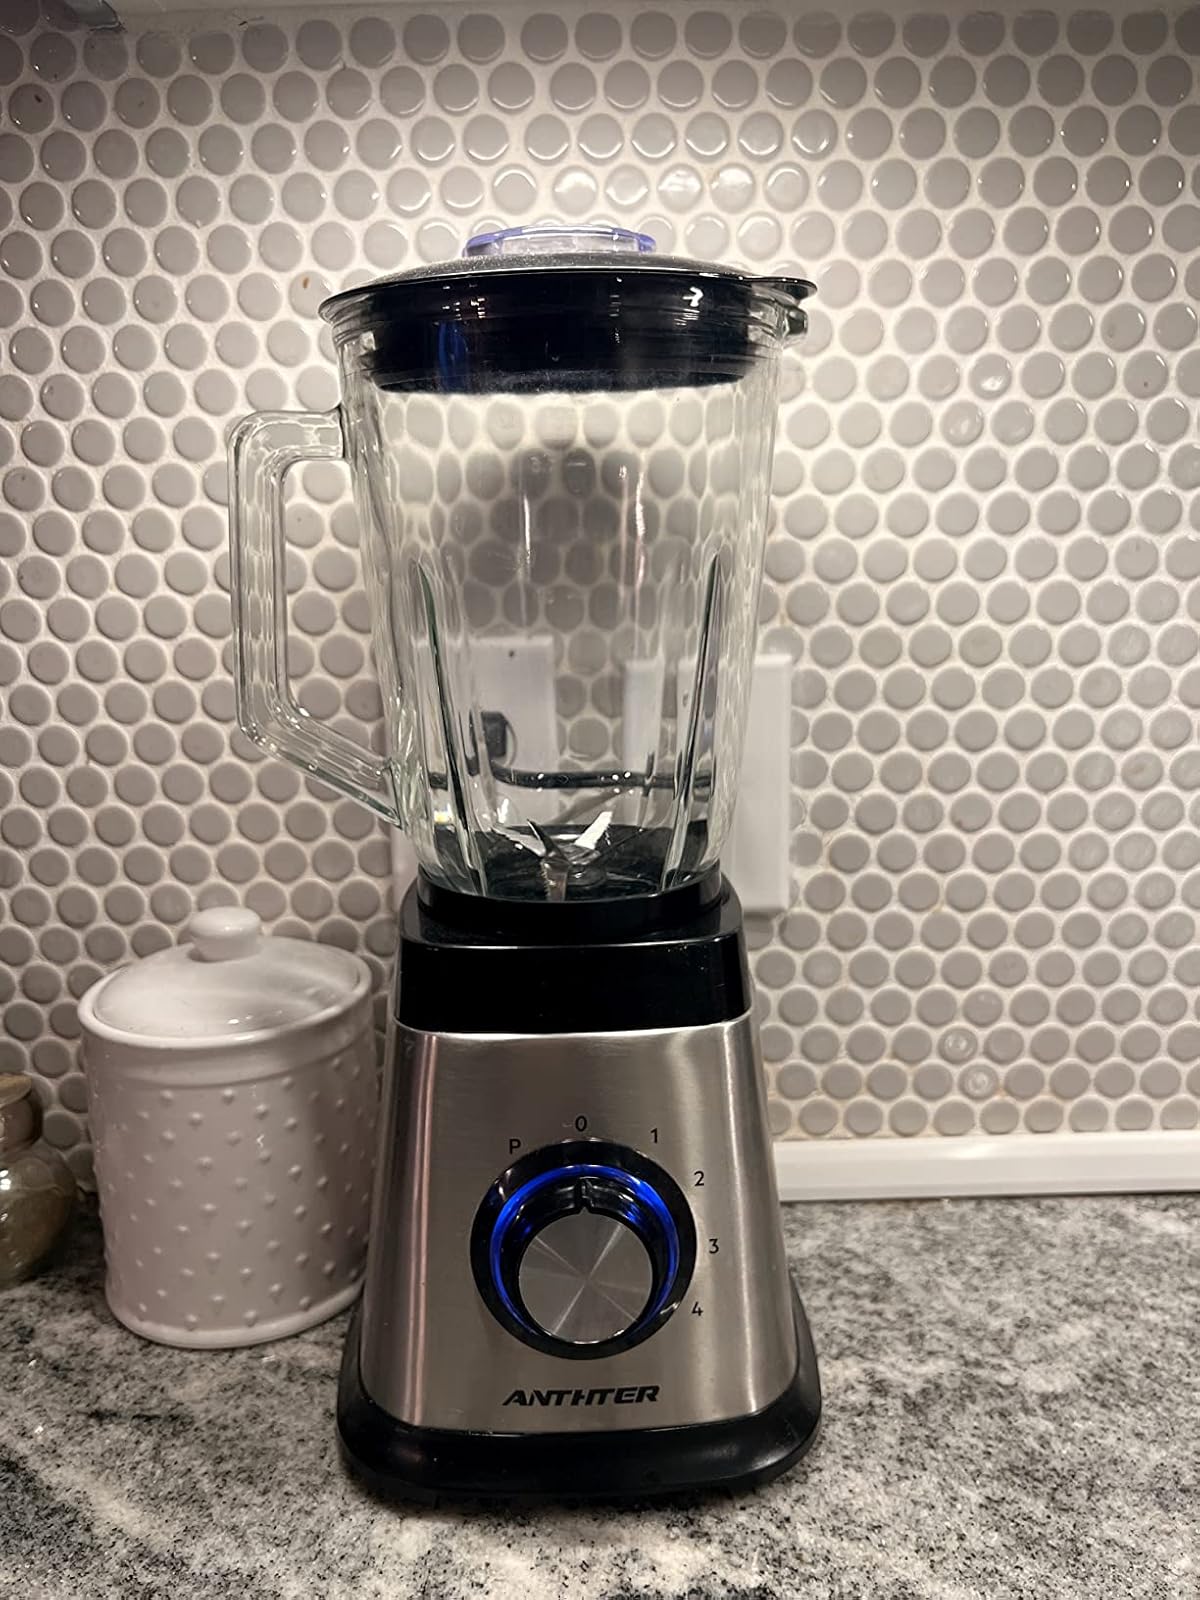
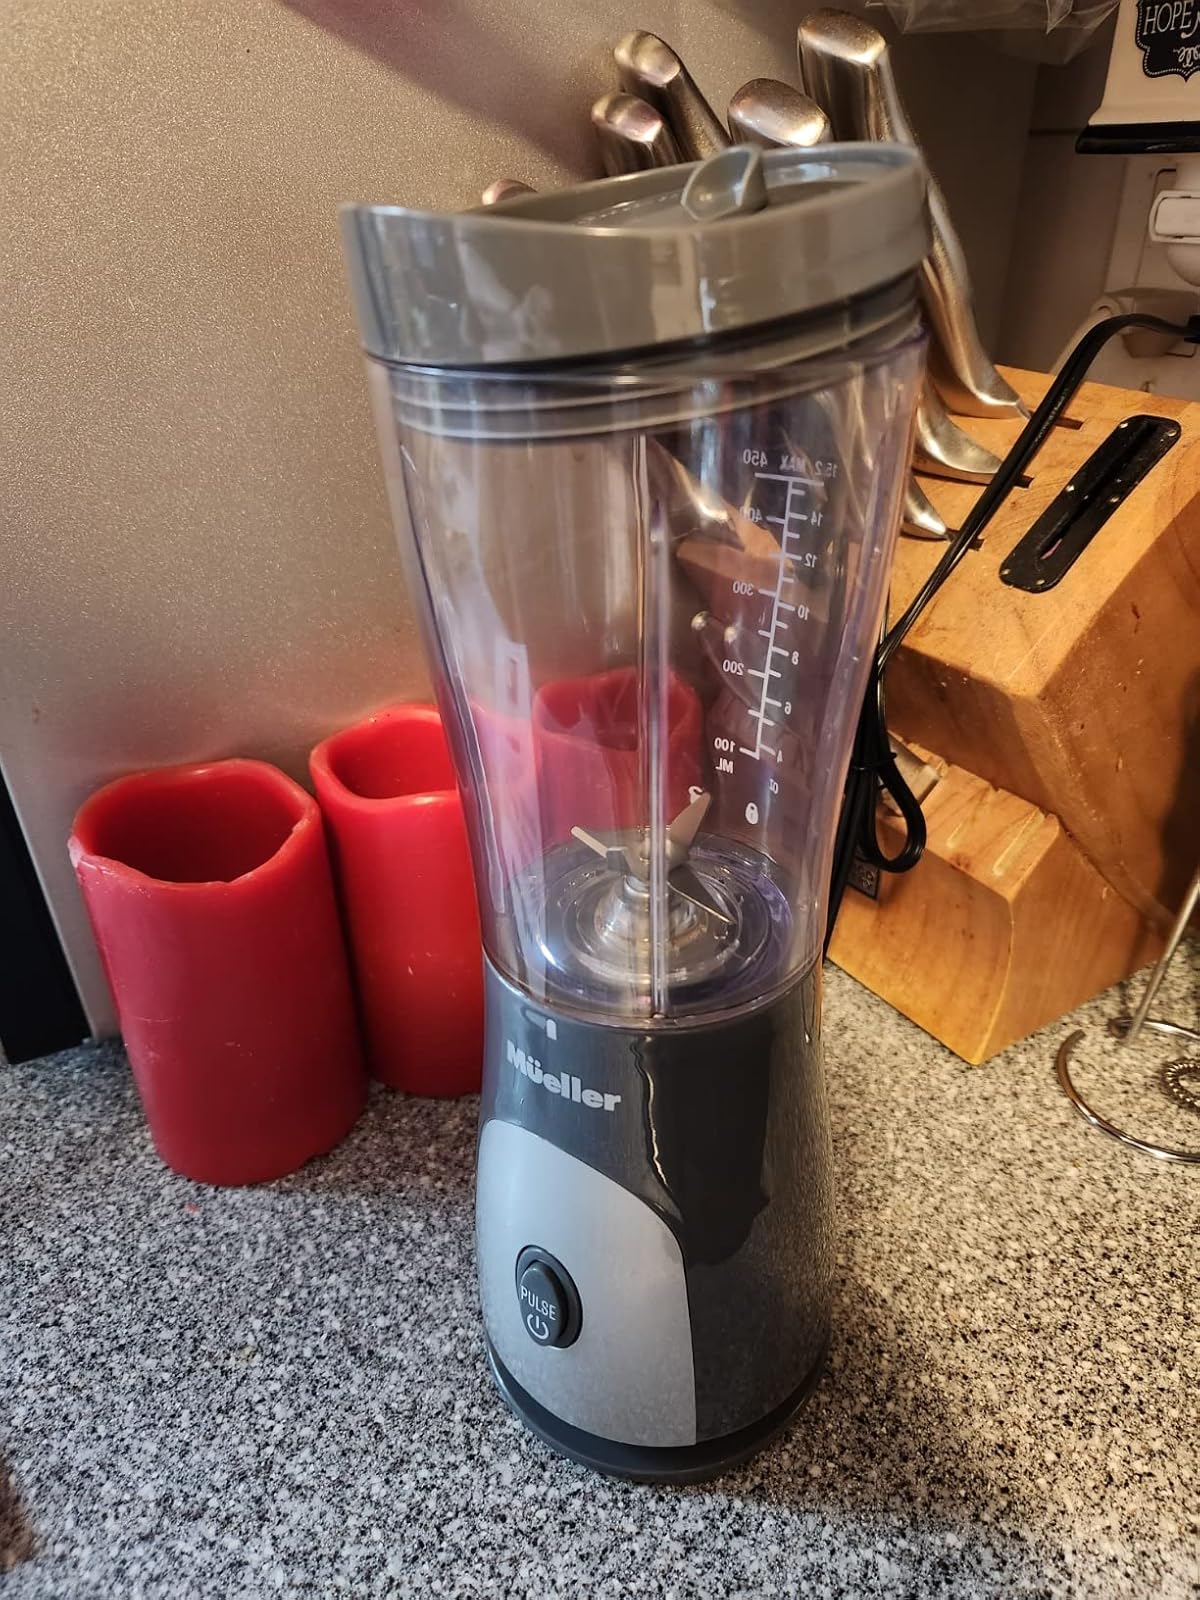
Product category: items_blender
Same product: no